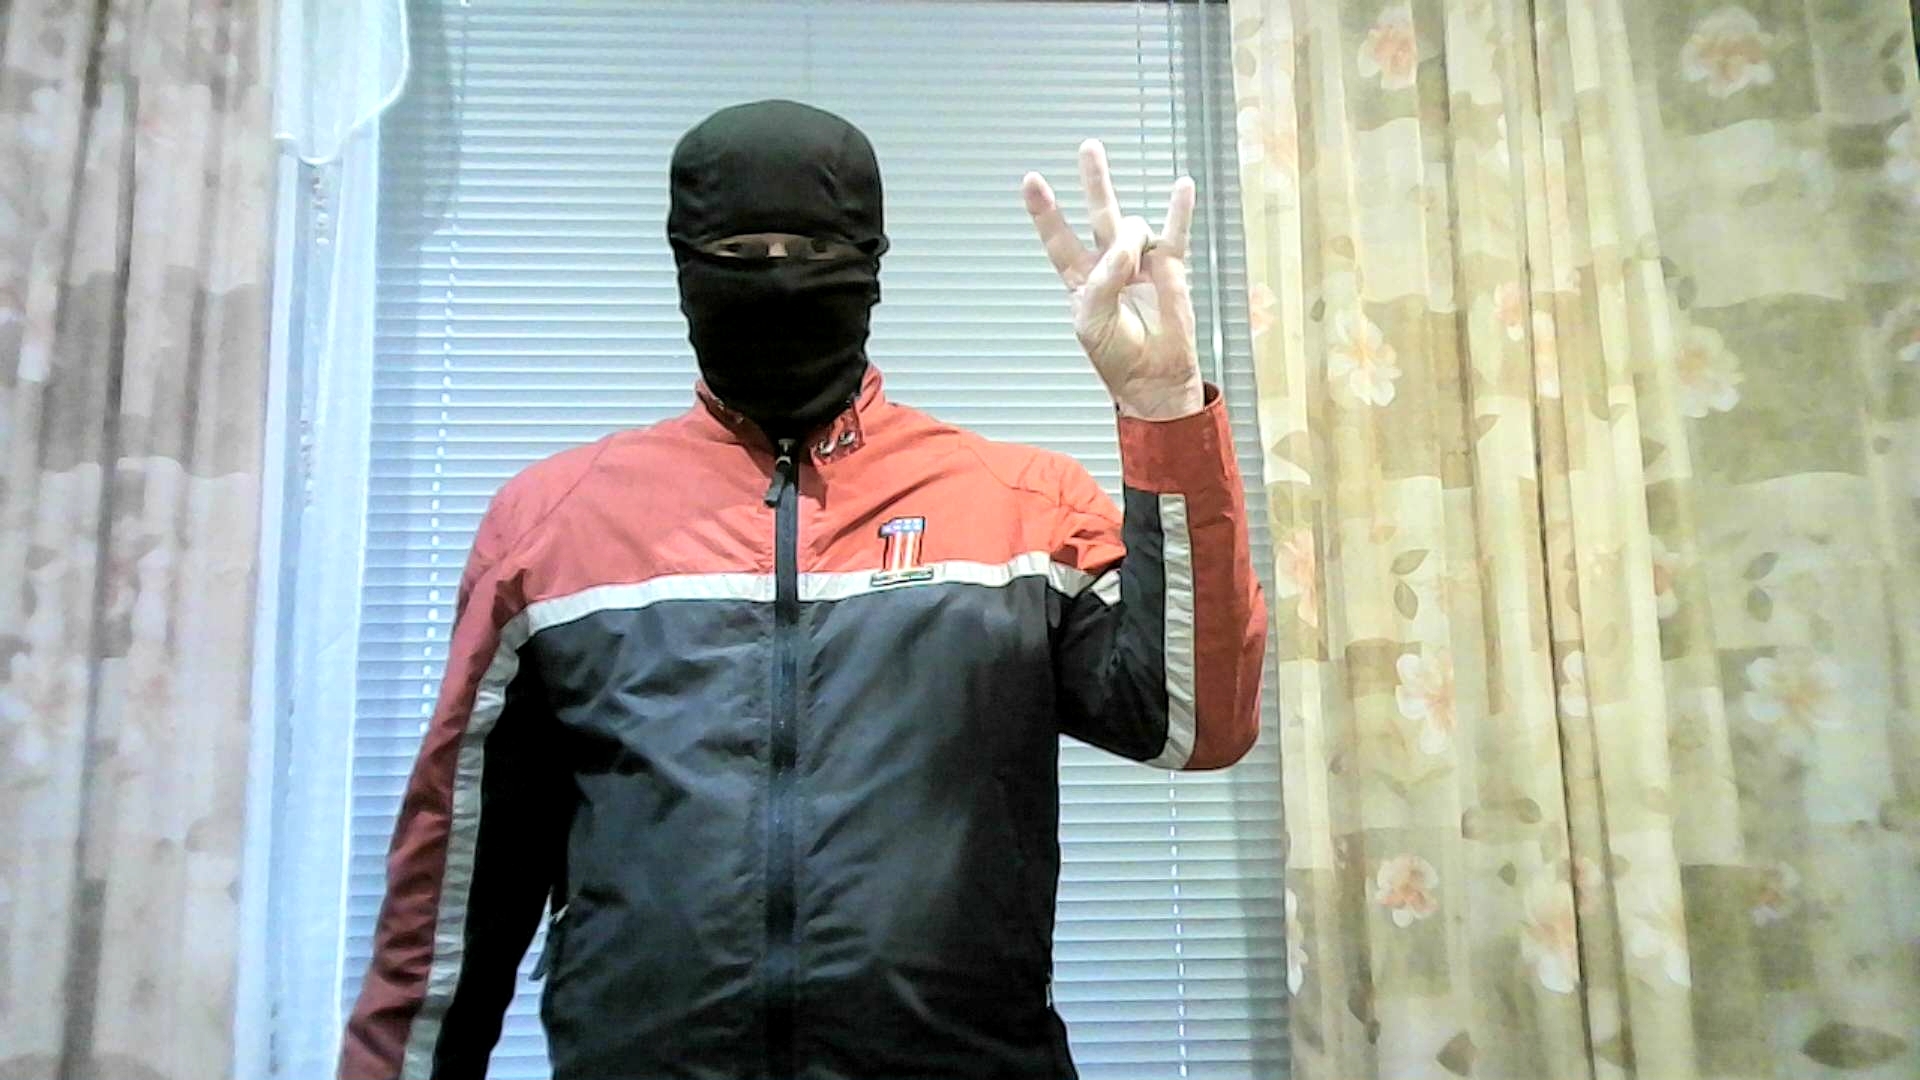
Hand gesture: three3